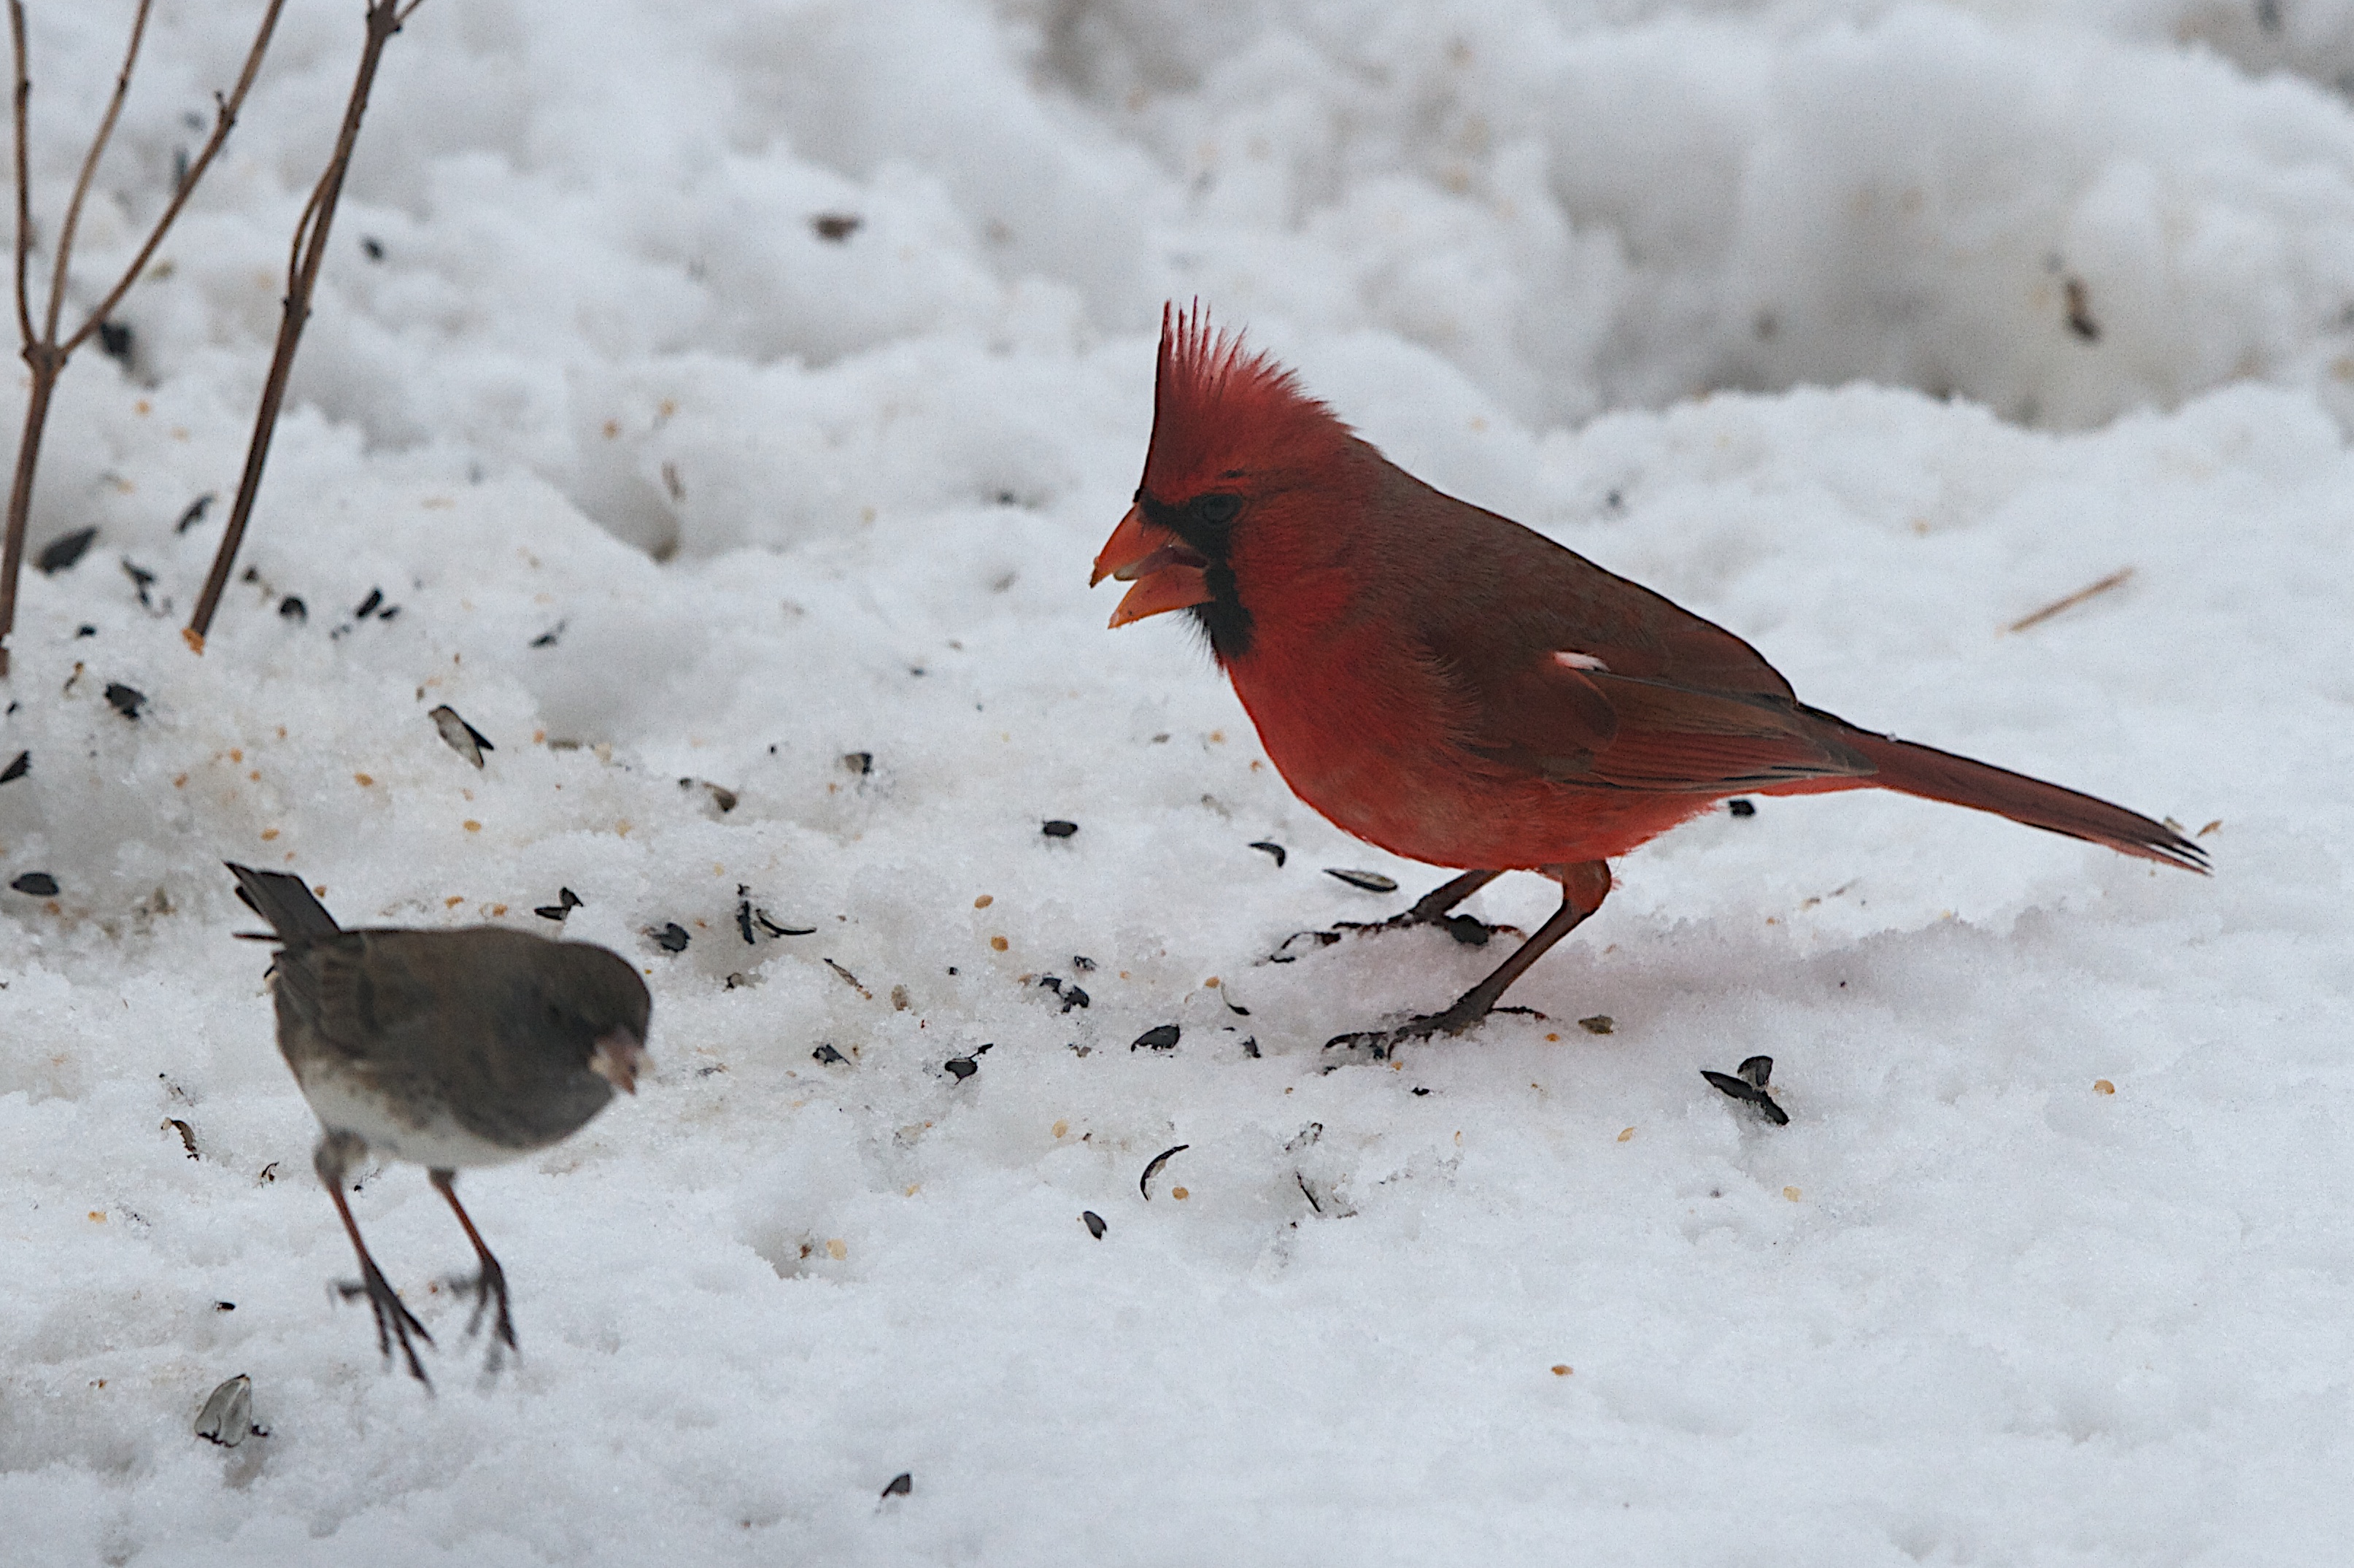
snow, winter, bird, wildlife, beak, weather, season, fauna, vertebrate, blackbird, cardinal, shorebird, old world flycatcher, perching bird, emberizidae, cinclidae